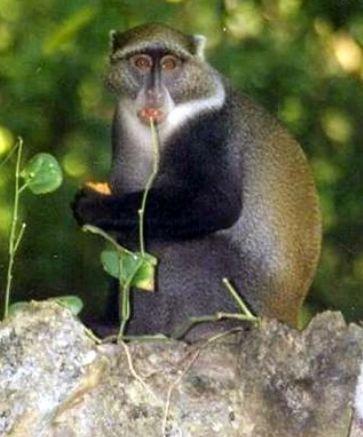
Samaki wengi wakielea katika bwawa lililozingirwa na miti, huku wakifungwa wa kutumia mbinu za kisasa, jambo linaloongeza uzalishaji na kusaidia chakula bora wa jamii.